Růžena Jesenská

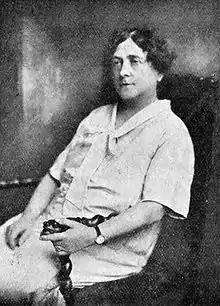
Růžena Jesenská in

Růžena Jesenská (17 June 1863 – 14 July 1940) was a Czech decadent writer. She was a follower of Julius Zeyer. She was a member of the Czech Academy of Sciences (elected 1929), and was aunt of writer Milena Jesenská. Jesenská wrote novels, plays, short stories, children's books, and over 50 collections of poetry. Although few works by Czech women writers have been translated into English, writers, such as Jesenská, were widely published and read.